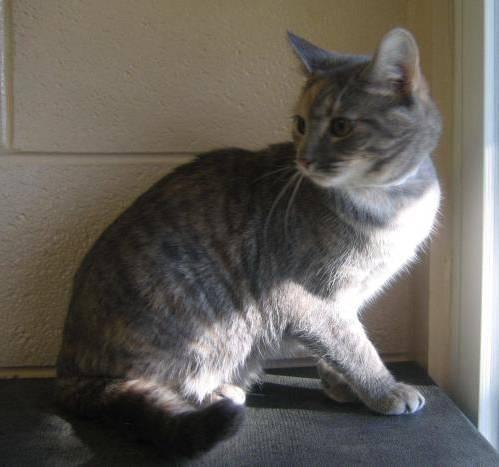
cat